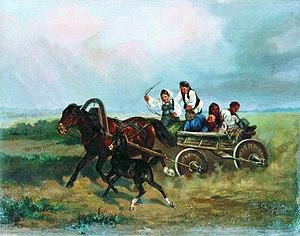
Nicolas Swertschkoff, né le 6 mars 1817 à Saint-Pétersbourg et mort le 25 juillet 1898 à Tsarskoïe Selo, est un peintre russe de la Cour impériale de Russie. Il est spécialisé dans les scènes de genre et de batailles, ainsi que dans la peinture de chevaux.